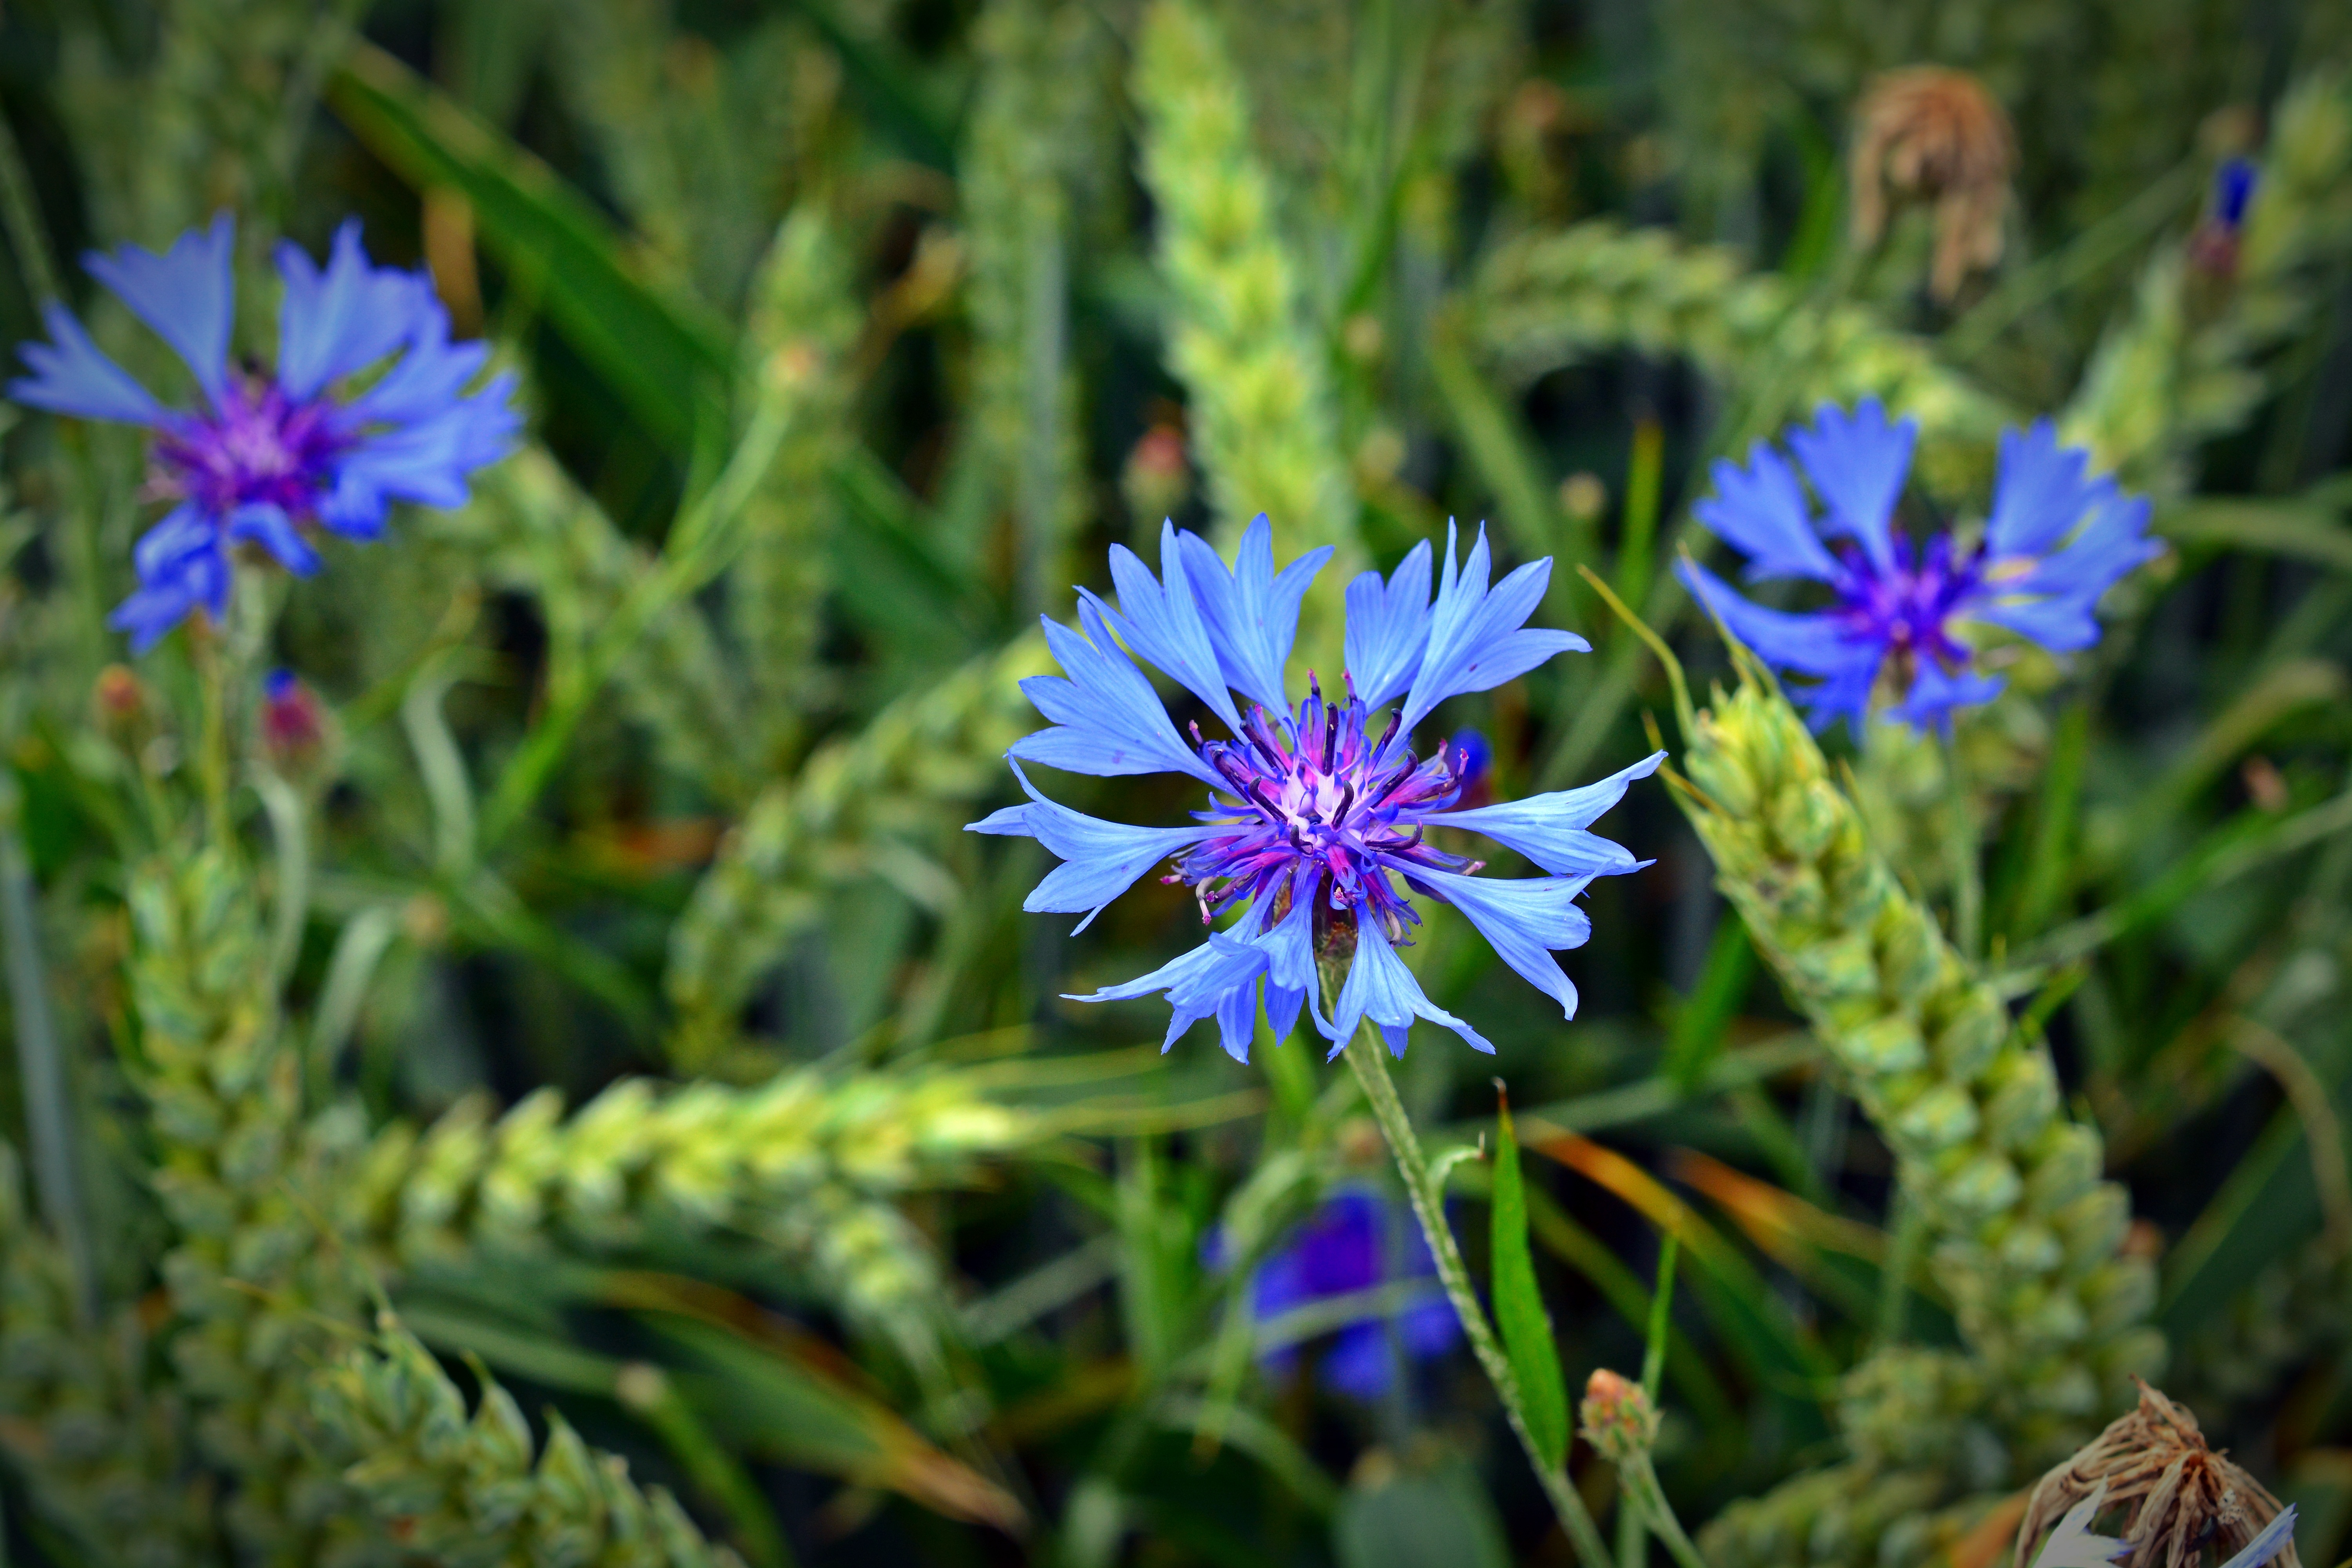
blossom, plant, meadow, grain, flower, bloom, summer, food, herb, produce, botany, blue, close, flora, wildflower, cornflower, aster, cereals, chicory, macro photography, flowering plant, annual plant, land plant